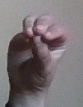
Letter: ha